Elizabeth Barnard

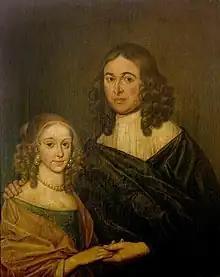
Elizabeth and her first husband, Thomas Nash

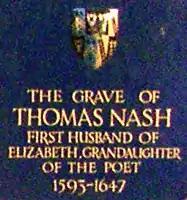
Thomas Nash's coat of arms impaled with those of his wife, Elizabeth.

In 1626, Elizabeth Hall married Thomas Nash, who was a member of the Manor and Lordship of Shottery. Nash was an ardent Royalist, a supporter of Charles I and indeed a donor to the king's cause to the tune of £100. In July 1643 the queen Henrietta Maria stayed with the Nashes at New Place.